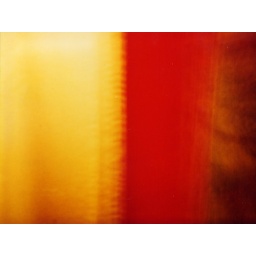
Many exposures of a white curtain against a red wall. Taken with a Polaroid Joycam.